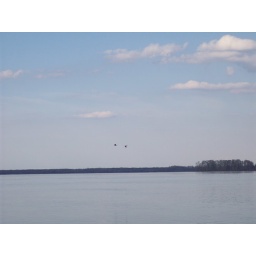
ducks flying over the river